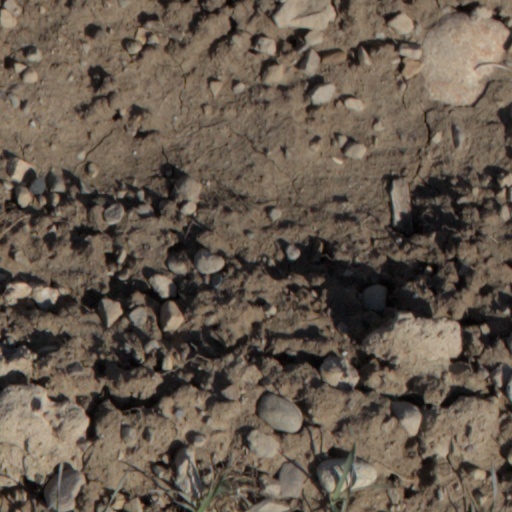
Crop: wheat